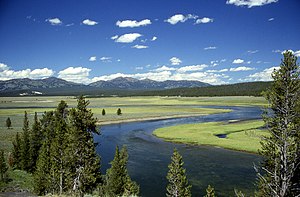
Yellowstone Caldera
Den nordøstlige del af Yellowstone Caldera med Yellowstone River, der løber gennem Hayden Valley
Yellowstone Caldera er en vulkanisk caldera i Yellowstone National Park i Wyoming, USA. Yellowstone Caldera er overfladen efter de tre sidste store udbrud af Yellowstone supervulkanen for mellem 2 100 000 og 640 000 år siden. Supervulkanen er forbundet med et hotspot af varm magma i en dybde af 60 til 90 km, hvorover den nordamerikanske kontinentalplade bevæger sig mod vest med en hastighed af 2,35 cm om året.